Dimitri Tavadze

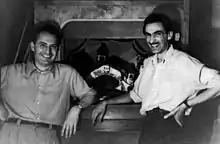
Dimitri Tavadze and Mikheil Tumanishvili

Tavadze was born on February 6, 1911, in the village of Tkhilagani, Kutais Governorate; at that time, Tkhilagani was part of the Russian empire. In 1926, he graduated from the secondary school of Kutaisi. During his apprenticeship, he took up drawing lessons together with Petre Otskheli at the art studio under the guidance of Vano Tcheishvili. In 1926, Tavadze entered Tbilisi State Academy of Arts majoring in painting. His teachers included Ioseb Sharleman, Gigo Gabashvili, Evgeni Lansere.